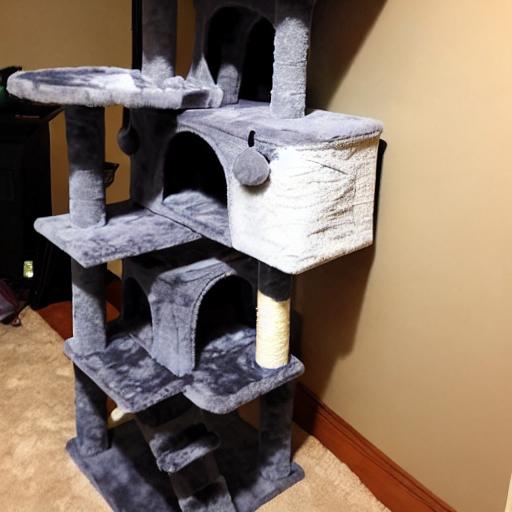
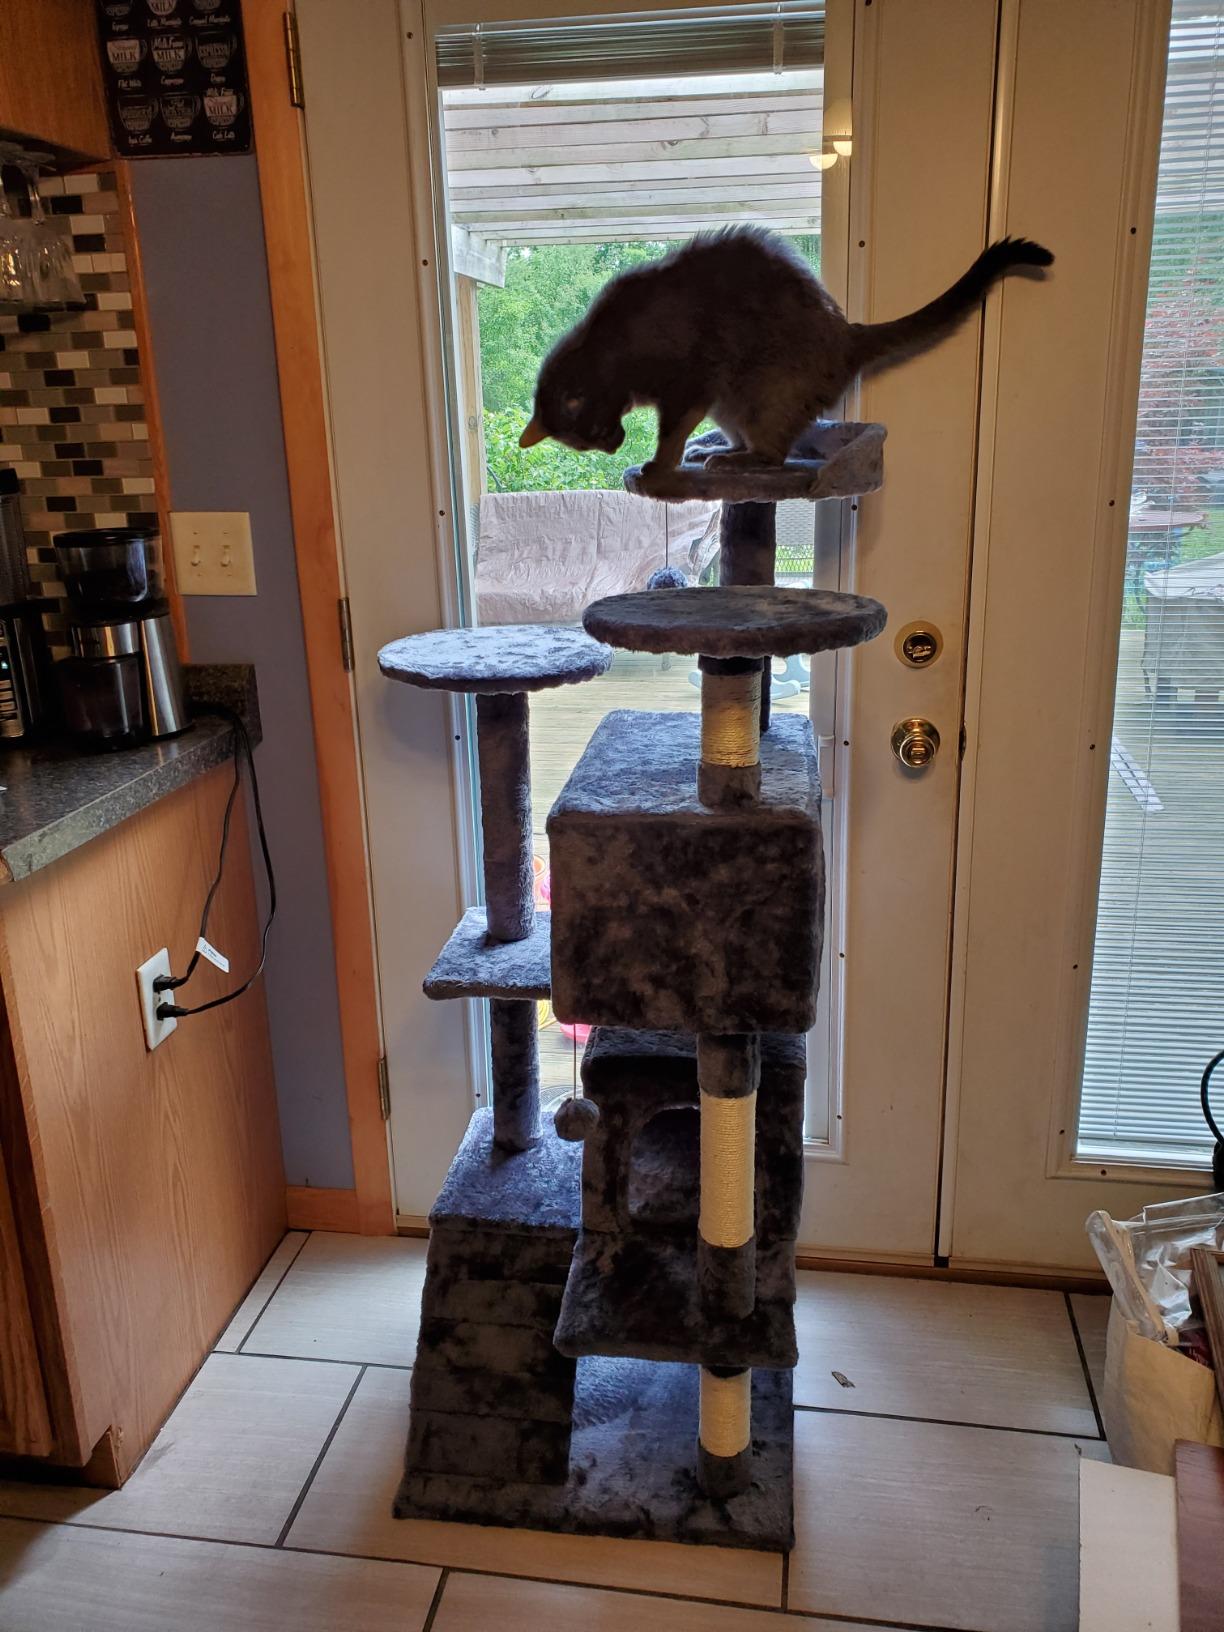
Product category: items_cat tree
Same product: no